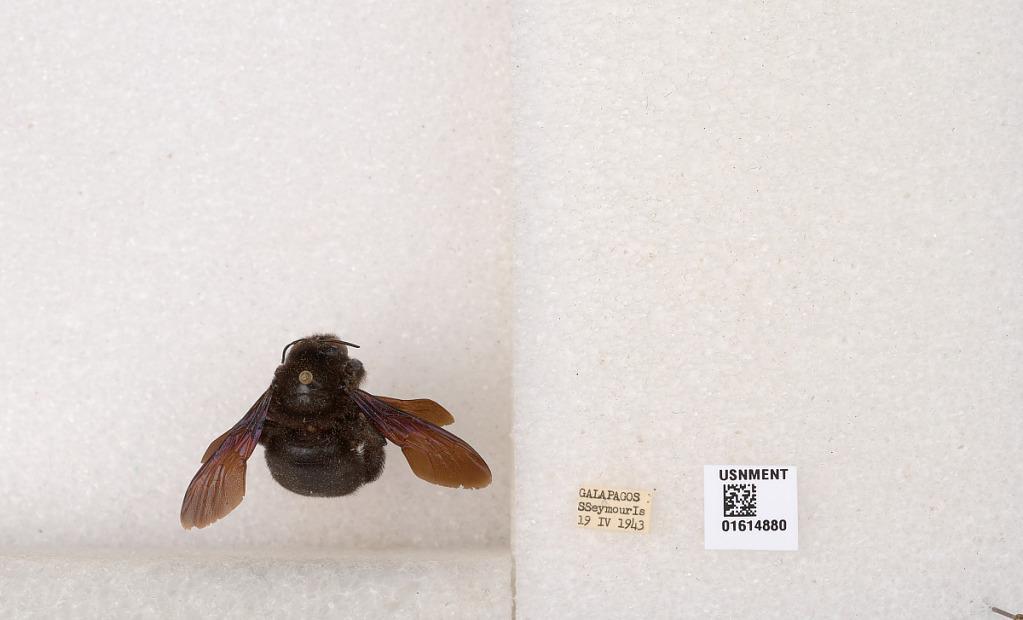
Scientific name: Xylocopa
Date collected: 1943-4-19
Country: Ecuador
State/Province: Galapagos
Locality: South Seymour Island